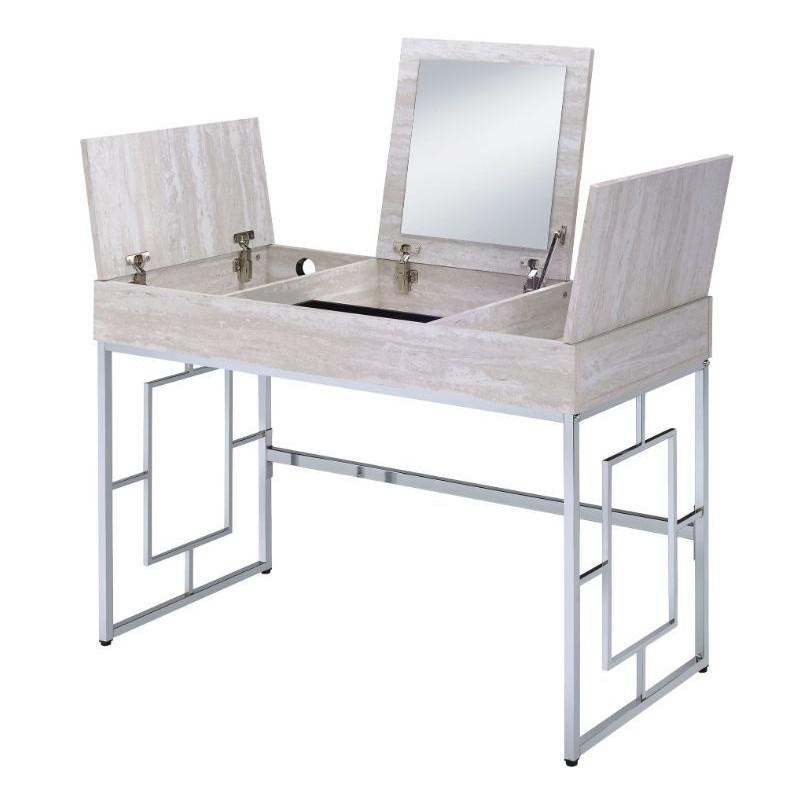
Acme Furniture Saffron 90315 Vanity Desk - Natural & Chrome
Simple yet fashionable, with features like three lift-top storage compartments that provide adequate space for makeup. The Saffron vanity desk has perfect construction because of these high-quality materials such as metal tubing and manufactured wood. With two color options for you to choose from white or black.
Brand: Acme Furniture
Category: Furniture > Cabinets & Storage > Vanities > Bedroom Vanities > Mirrored Vanities